Hendrick Goltzius

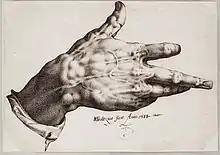
Goltzius's drawing of his right hand, collection Teylers Museum Haarlem.

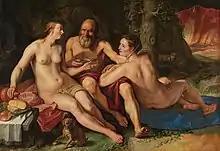
"Lot and his Daughters" (1616) in the collection of the Rijksmuseum.

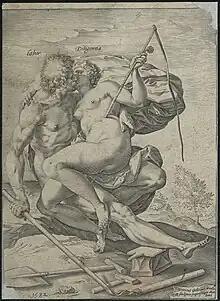
Print reflecting an allegoric representation of work and diligence.

Goltzius was born near Viersen in Bracht or Millebrecht, a village then in the Duchy of Julich, now in the municipality Brüggen in North Rhine-Westphalia. His family moved to Duisburg when he was 3 years old. After studying painting on glass for some years under his father, he learned engraving from the Dutch polymath Dirck Volckertszoon Coornhert, who then lived in Cleves. In 1577 he moved with Coornhert to Haarlem in the Dutch Republic, where he remained based for the rest of his life. In the same town, he was also employed by Philip Galle to engrave a set of prints of the history of Lucretia.